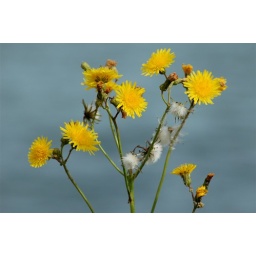
Yellow flowers against lake background